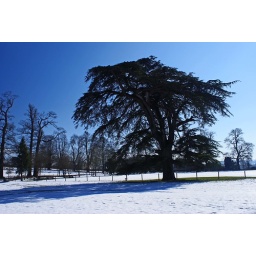
Cedar tree stands beside cricket field at Shobrooke Park, Crediton.